MacShane

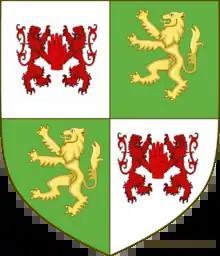

MacShane or McShane is an Irish surname. It derives from the Gaelic "Mac Seáin" or "Mac Seagháin" and evolved from the given name "Shane", a derivative of "John". Historically, the MacShanes from Ulster are a branch of the "O'Neills", while in County Kerry, the surname was adopted by the "Fitzmaurices".